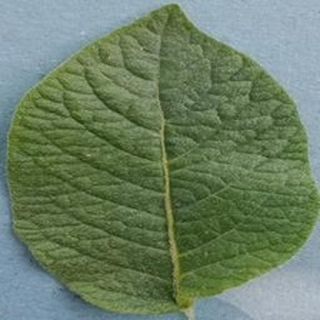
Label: healthy_potato